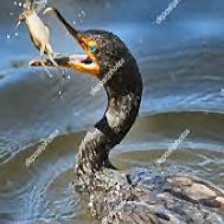
Species: DOUBLE BRESTED CORMARANT
Scientific name: PHALACROCORAX AURITUS